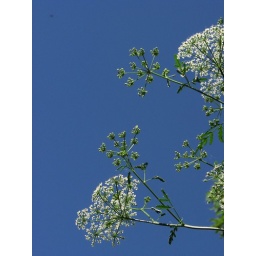
flowers against sky 1